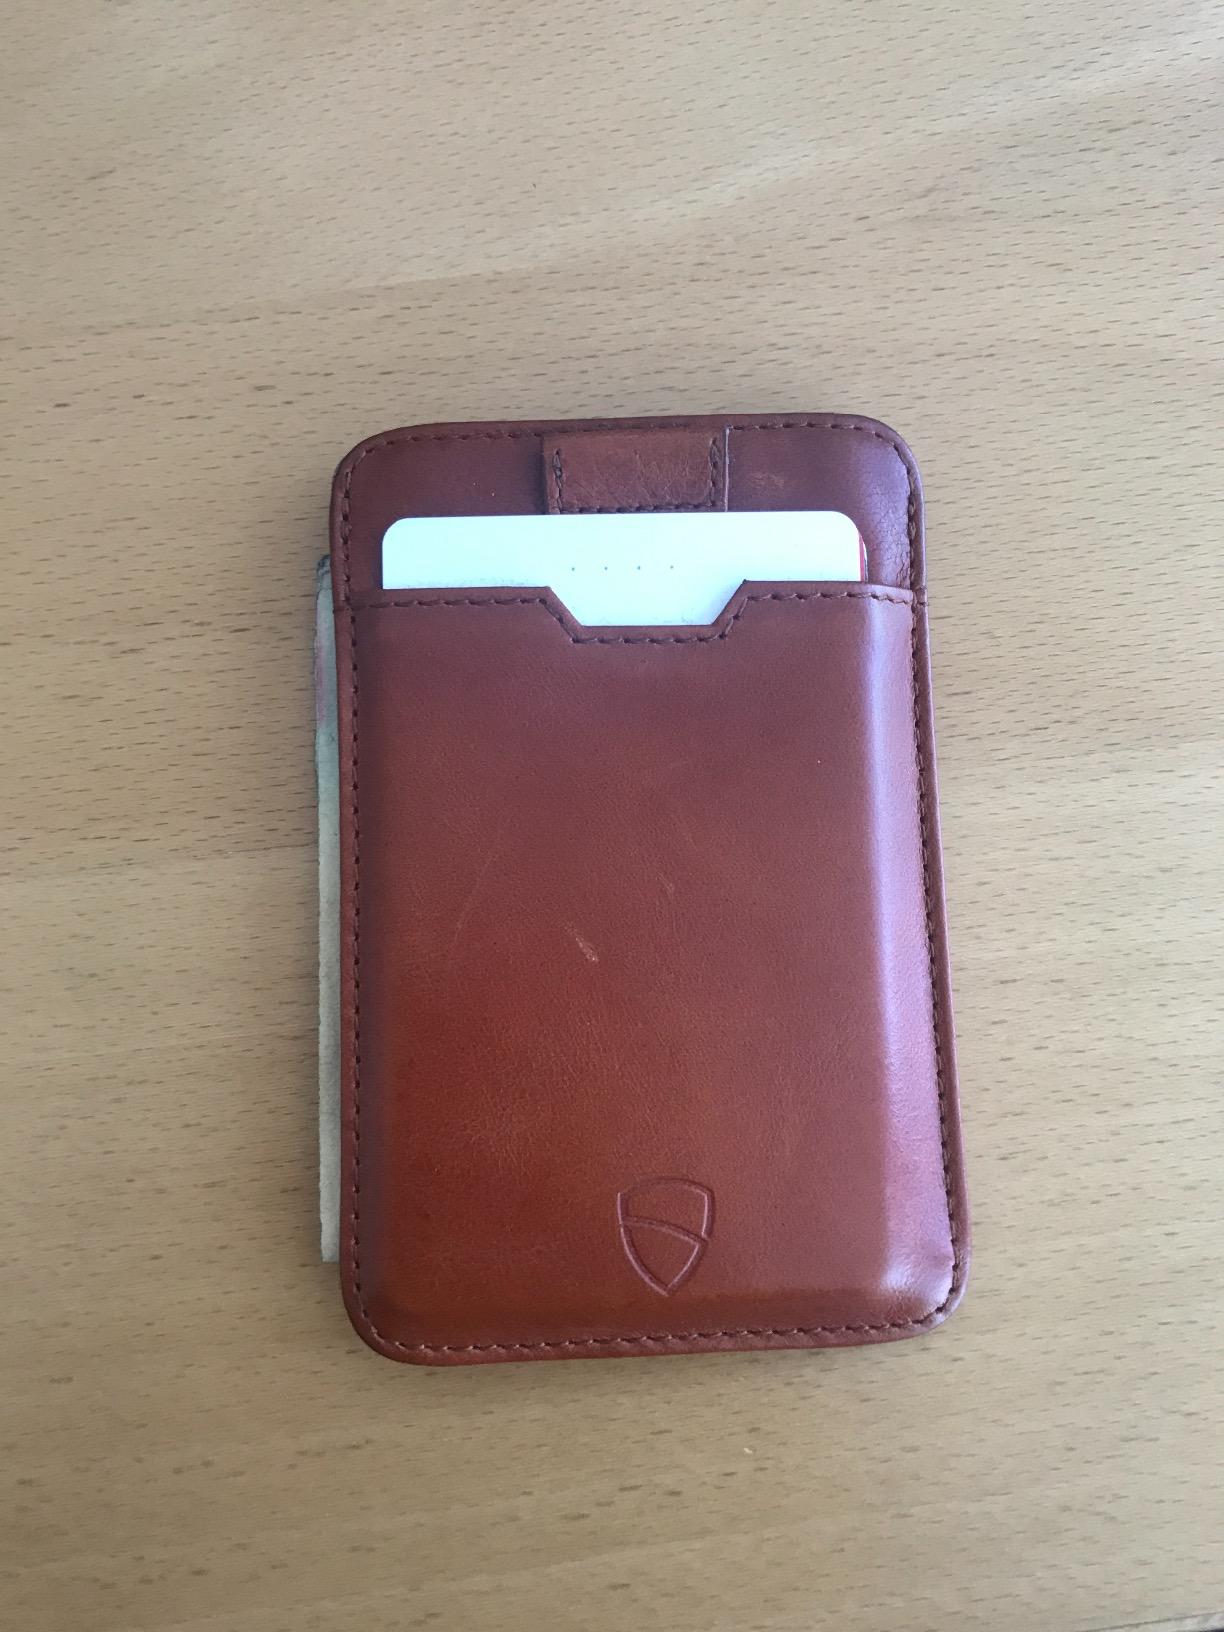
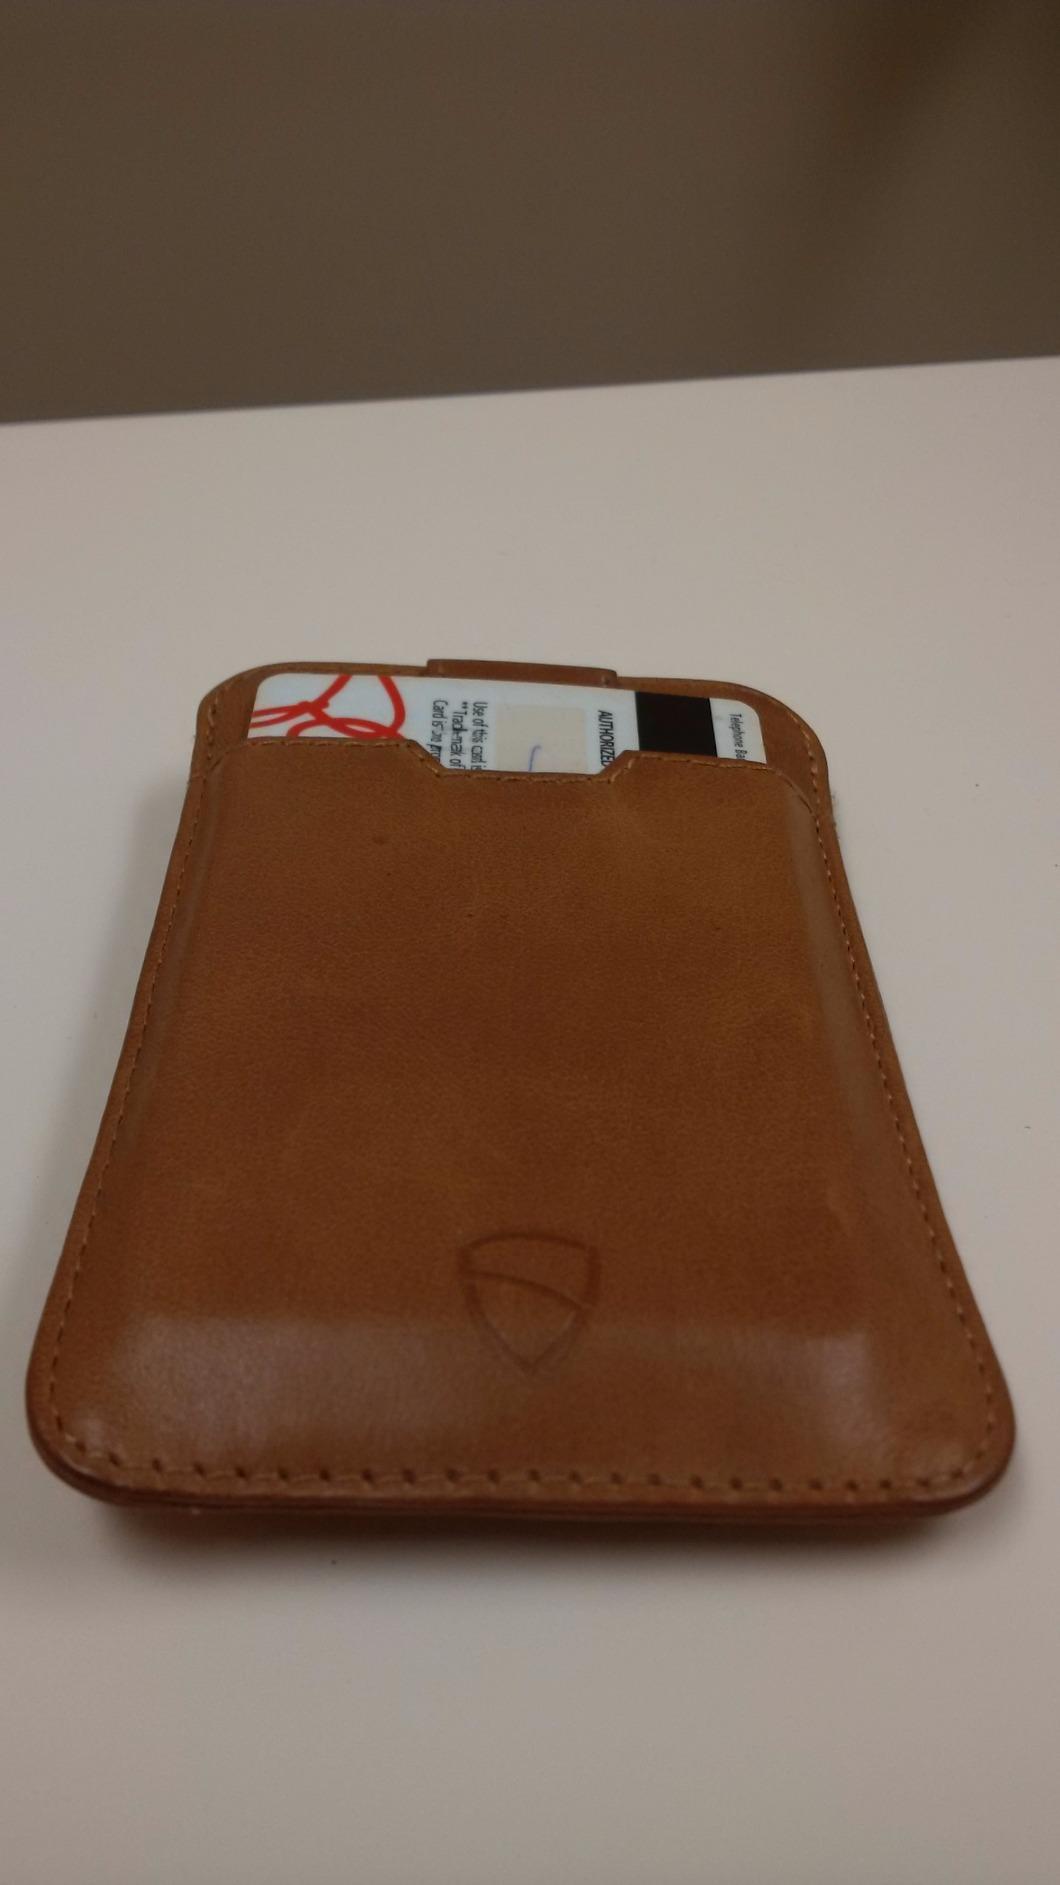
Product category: accessories_wallet
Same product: yes